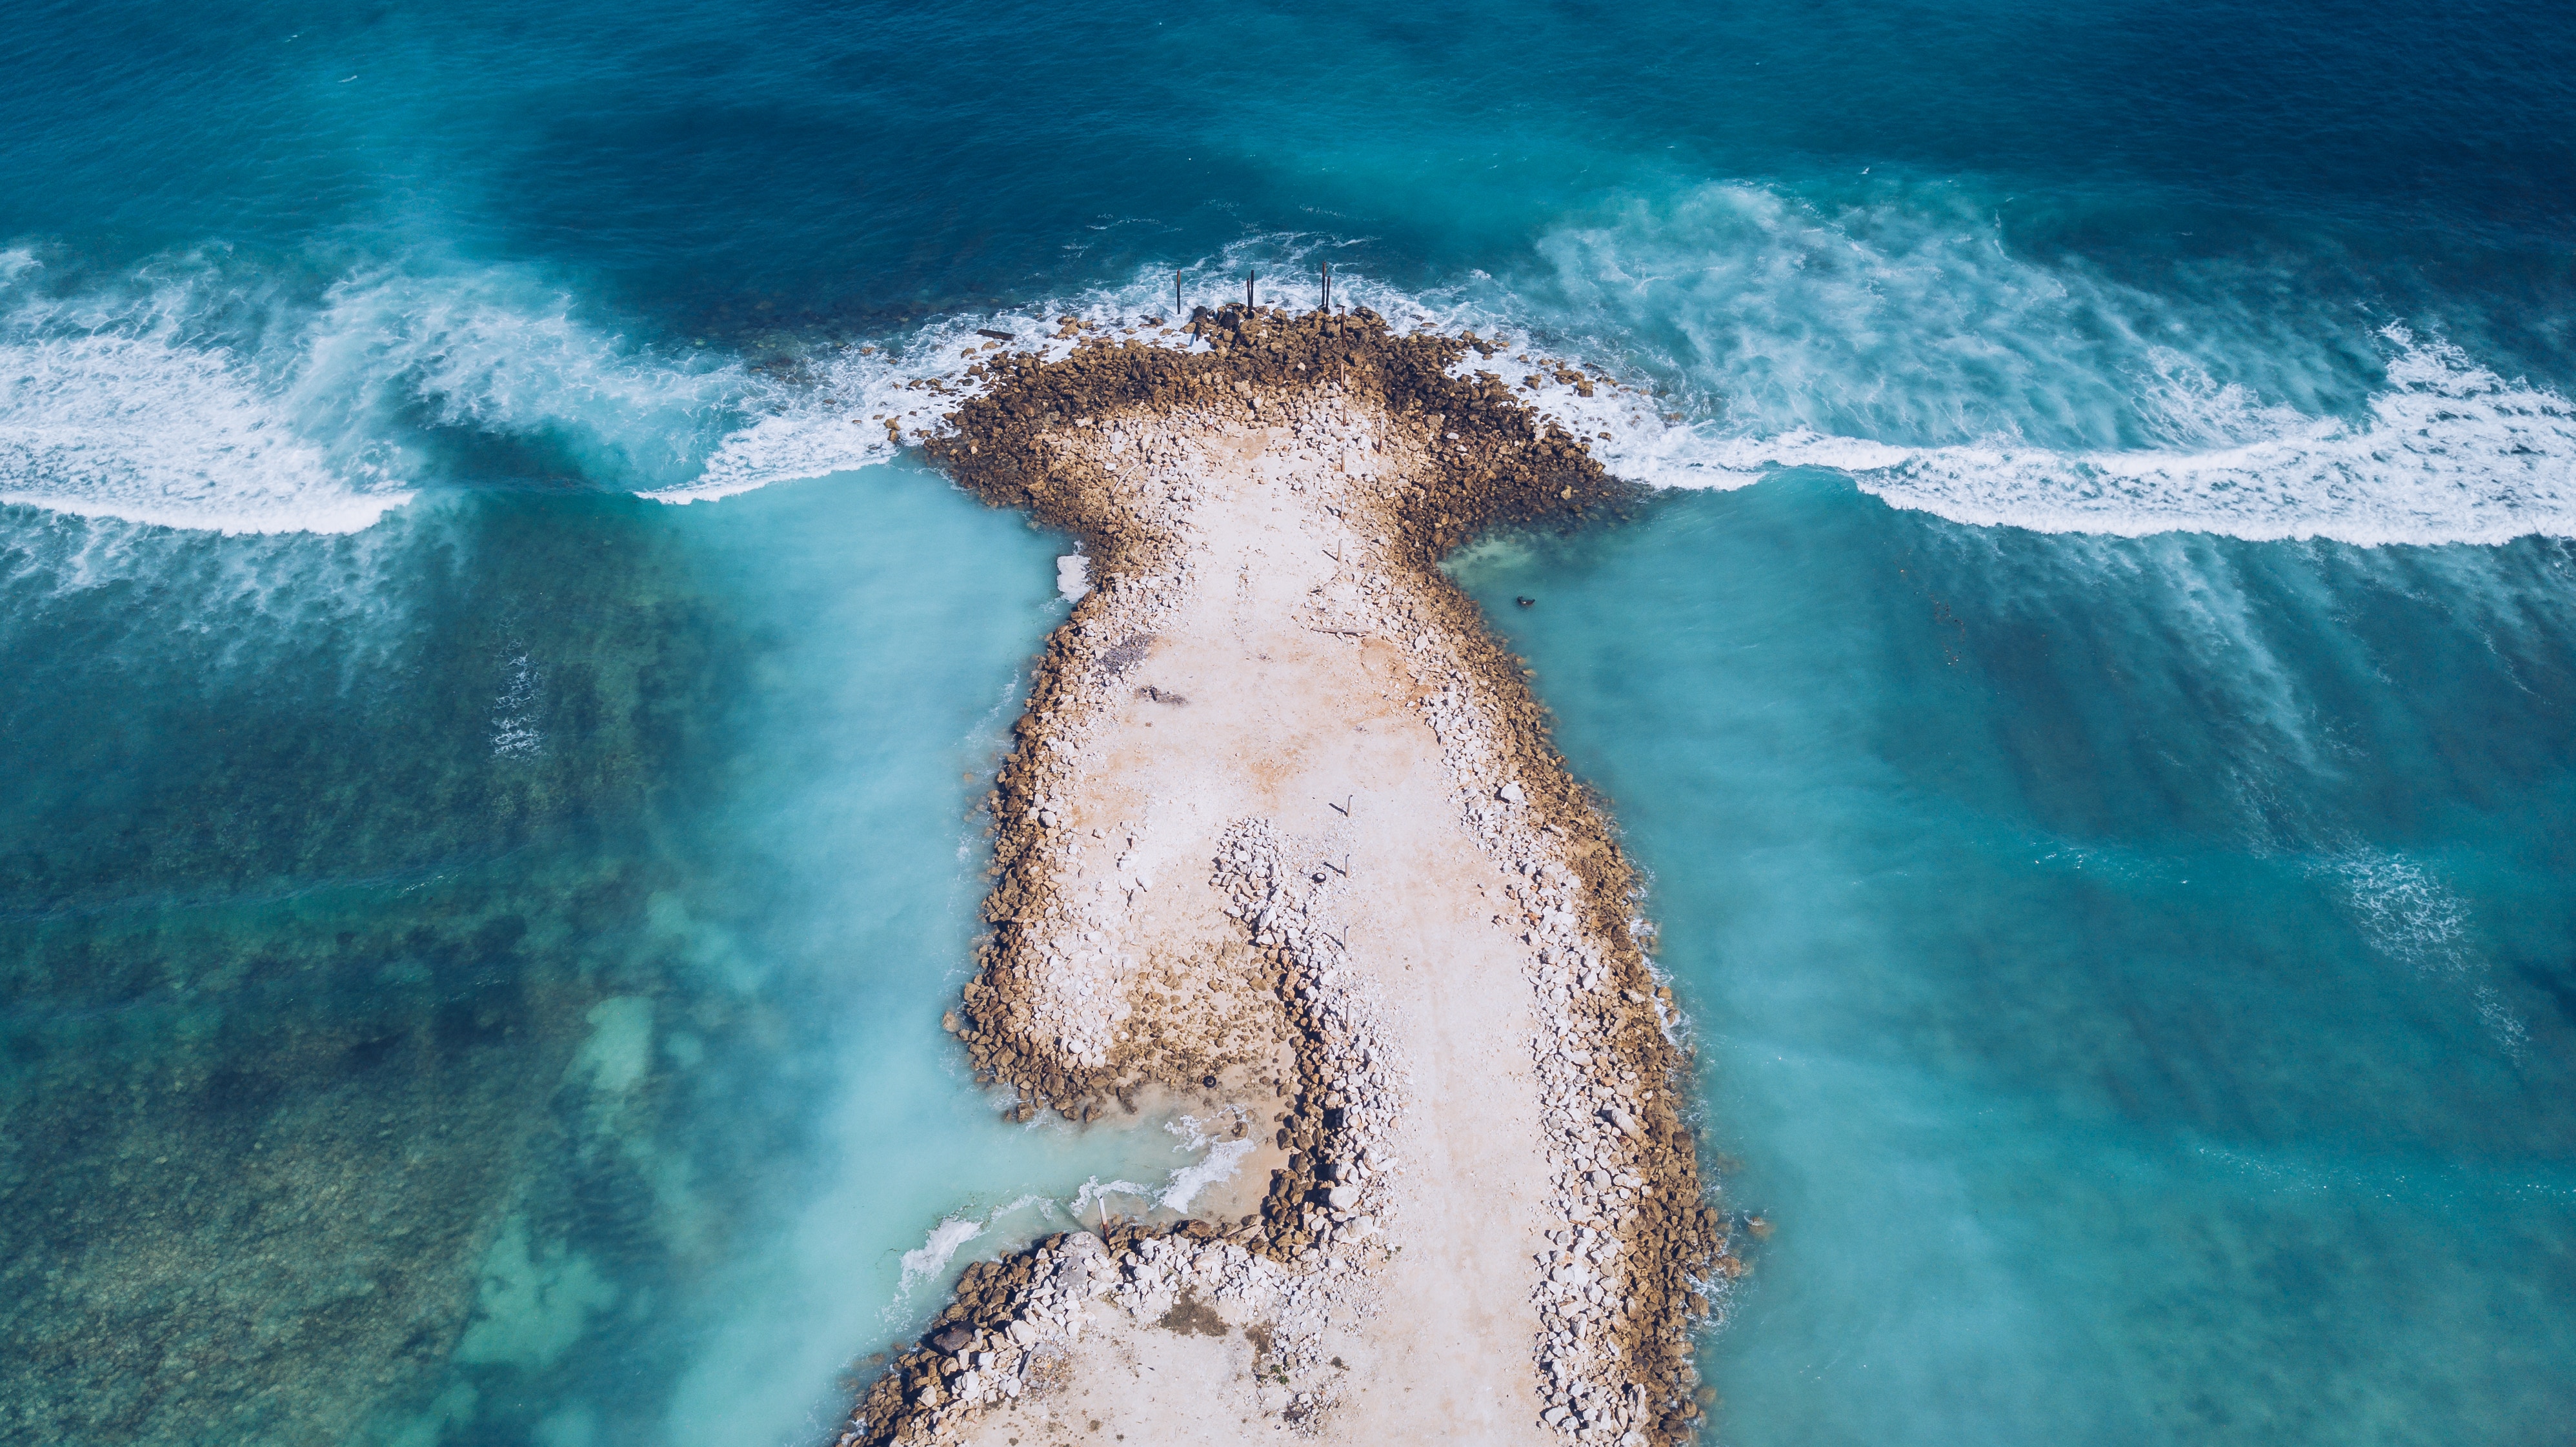
sea, water, ocean, sky, shore, wave, wind wave, coastal and oceanic landforms